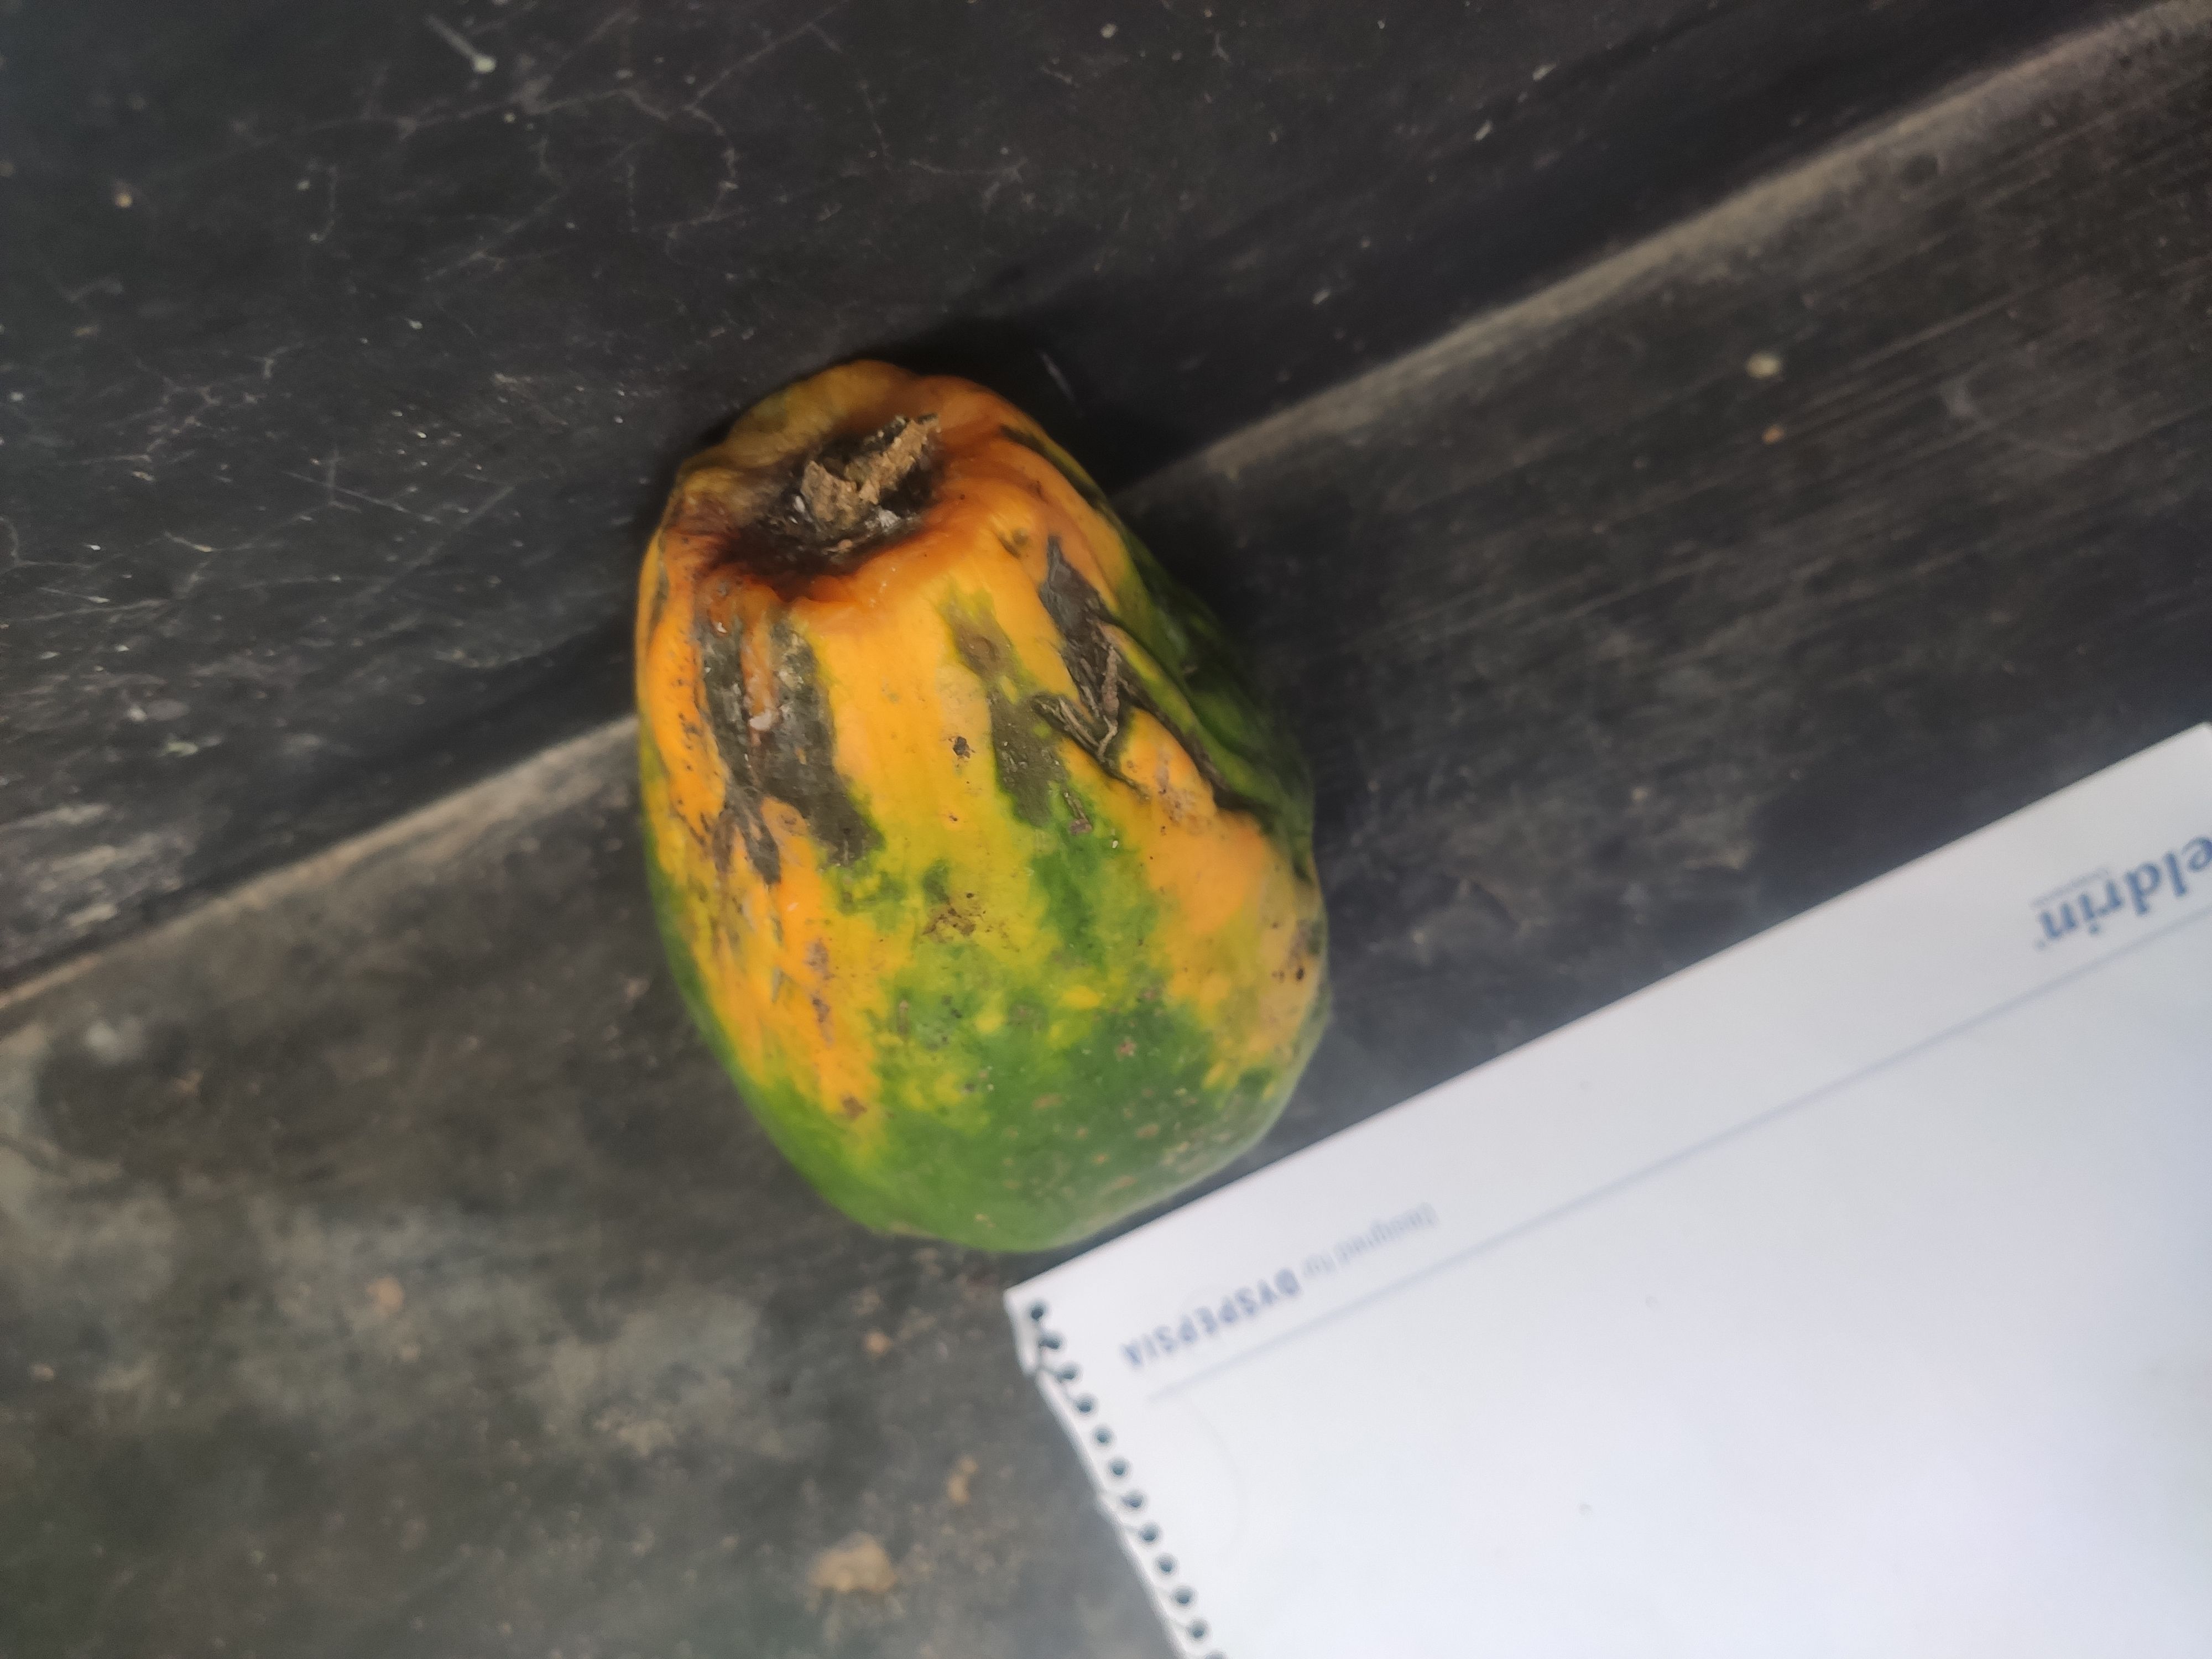
Fruit: papayas
Grade: 2nd-grade